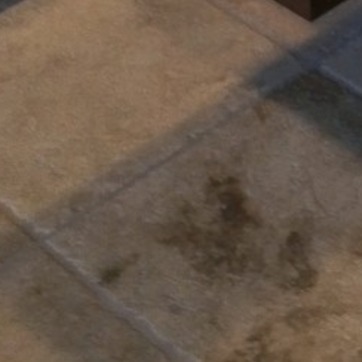
Material: tile